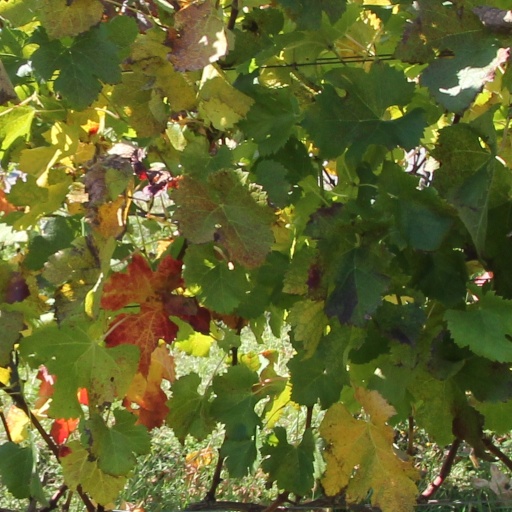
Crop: grape